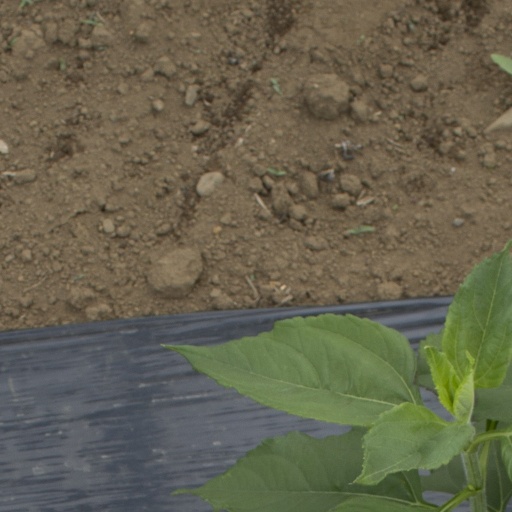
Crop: Jerusalem artichoke